Salem witch trials

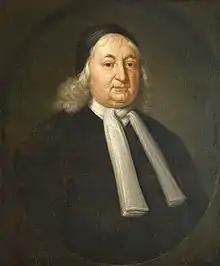
Magistrate Samuel Sewall

Tituba, an enslaved South American Kalina woman from the West Indies, likely became a target because of her ethnic differences from most of the other villagers. She was accused of attracting girls like Abigail Williams and Betty Parris with stories of enchantment from "Malleus Maleficarum". These tales about sexual encounters with demons, swaying the minds of men, and fortune-telling were said to stimulate the imaginations of girls and made Tituba an obvious target of accusations.